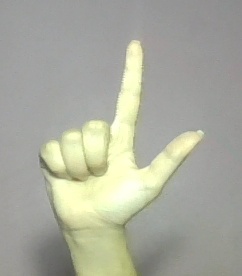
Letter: laam